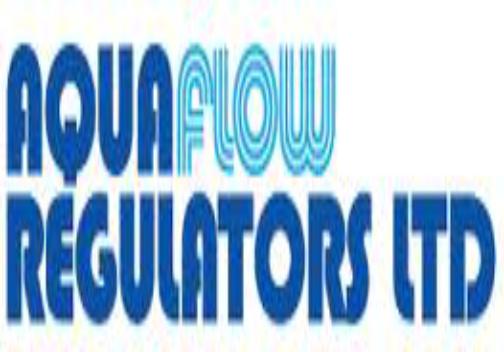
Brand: Aqua Flow
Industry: Necessities